Russell V. Mack

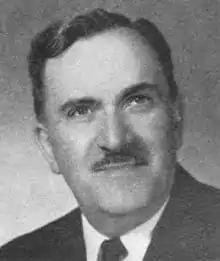

Russell Vernon Mack (June 13, 1891 – March 28, 1960) served as a member of the United States House of Representatives representing Washington State's 3rd District from 1947 to 1960. He was born in 1891, in Hillman, Michigan. Mack moved to Aberdeen, Washington in 1895. Mack was educated at Stanford University in California, and then at the University of Washington in Seattle. Mack served as a corporal in the Thirty-ninth Field Artillery, Thirteenth Division, during World War I. Before serving in Congress, Mack worked in journalism in the Grays Harbor area, first at the "Aberdeen Daily World" from 1913 to 1934, then as the owner and publisher of the "Hoquiam Daily Washingtonian" from 1934 to 1950. Mack was the last Republican to serve the 3rd district, until Linda Smith was elected in 1994. Mack died on the floor of the U.S. House of Representatives on March 28, 1960, of cardiac arrest and has a scholarship named after him. Mack voted in favor of the Civil Rights Acts of 1957 and 1960.